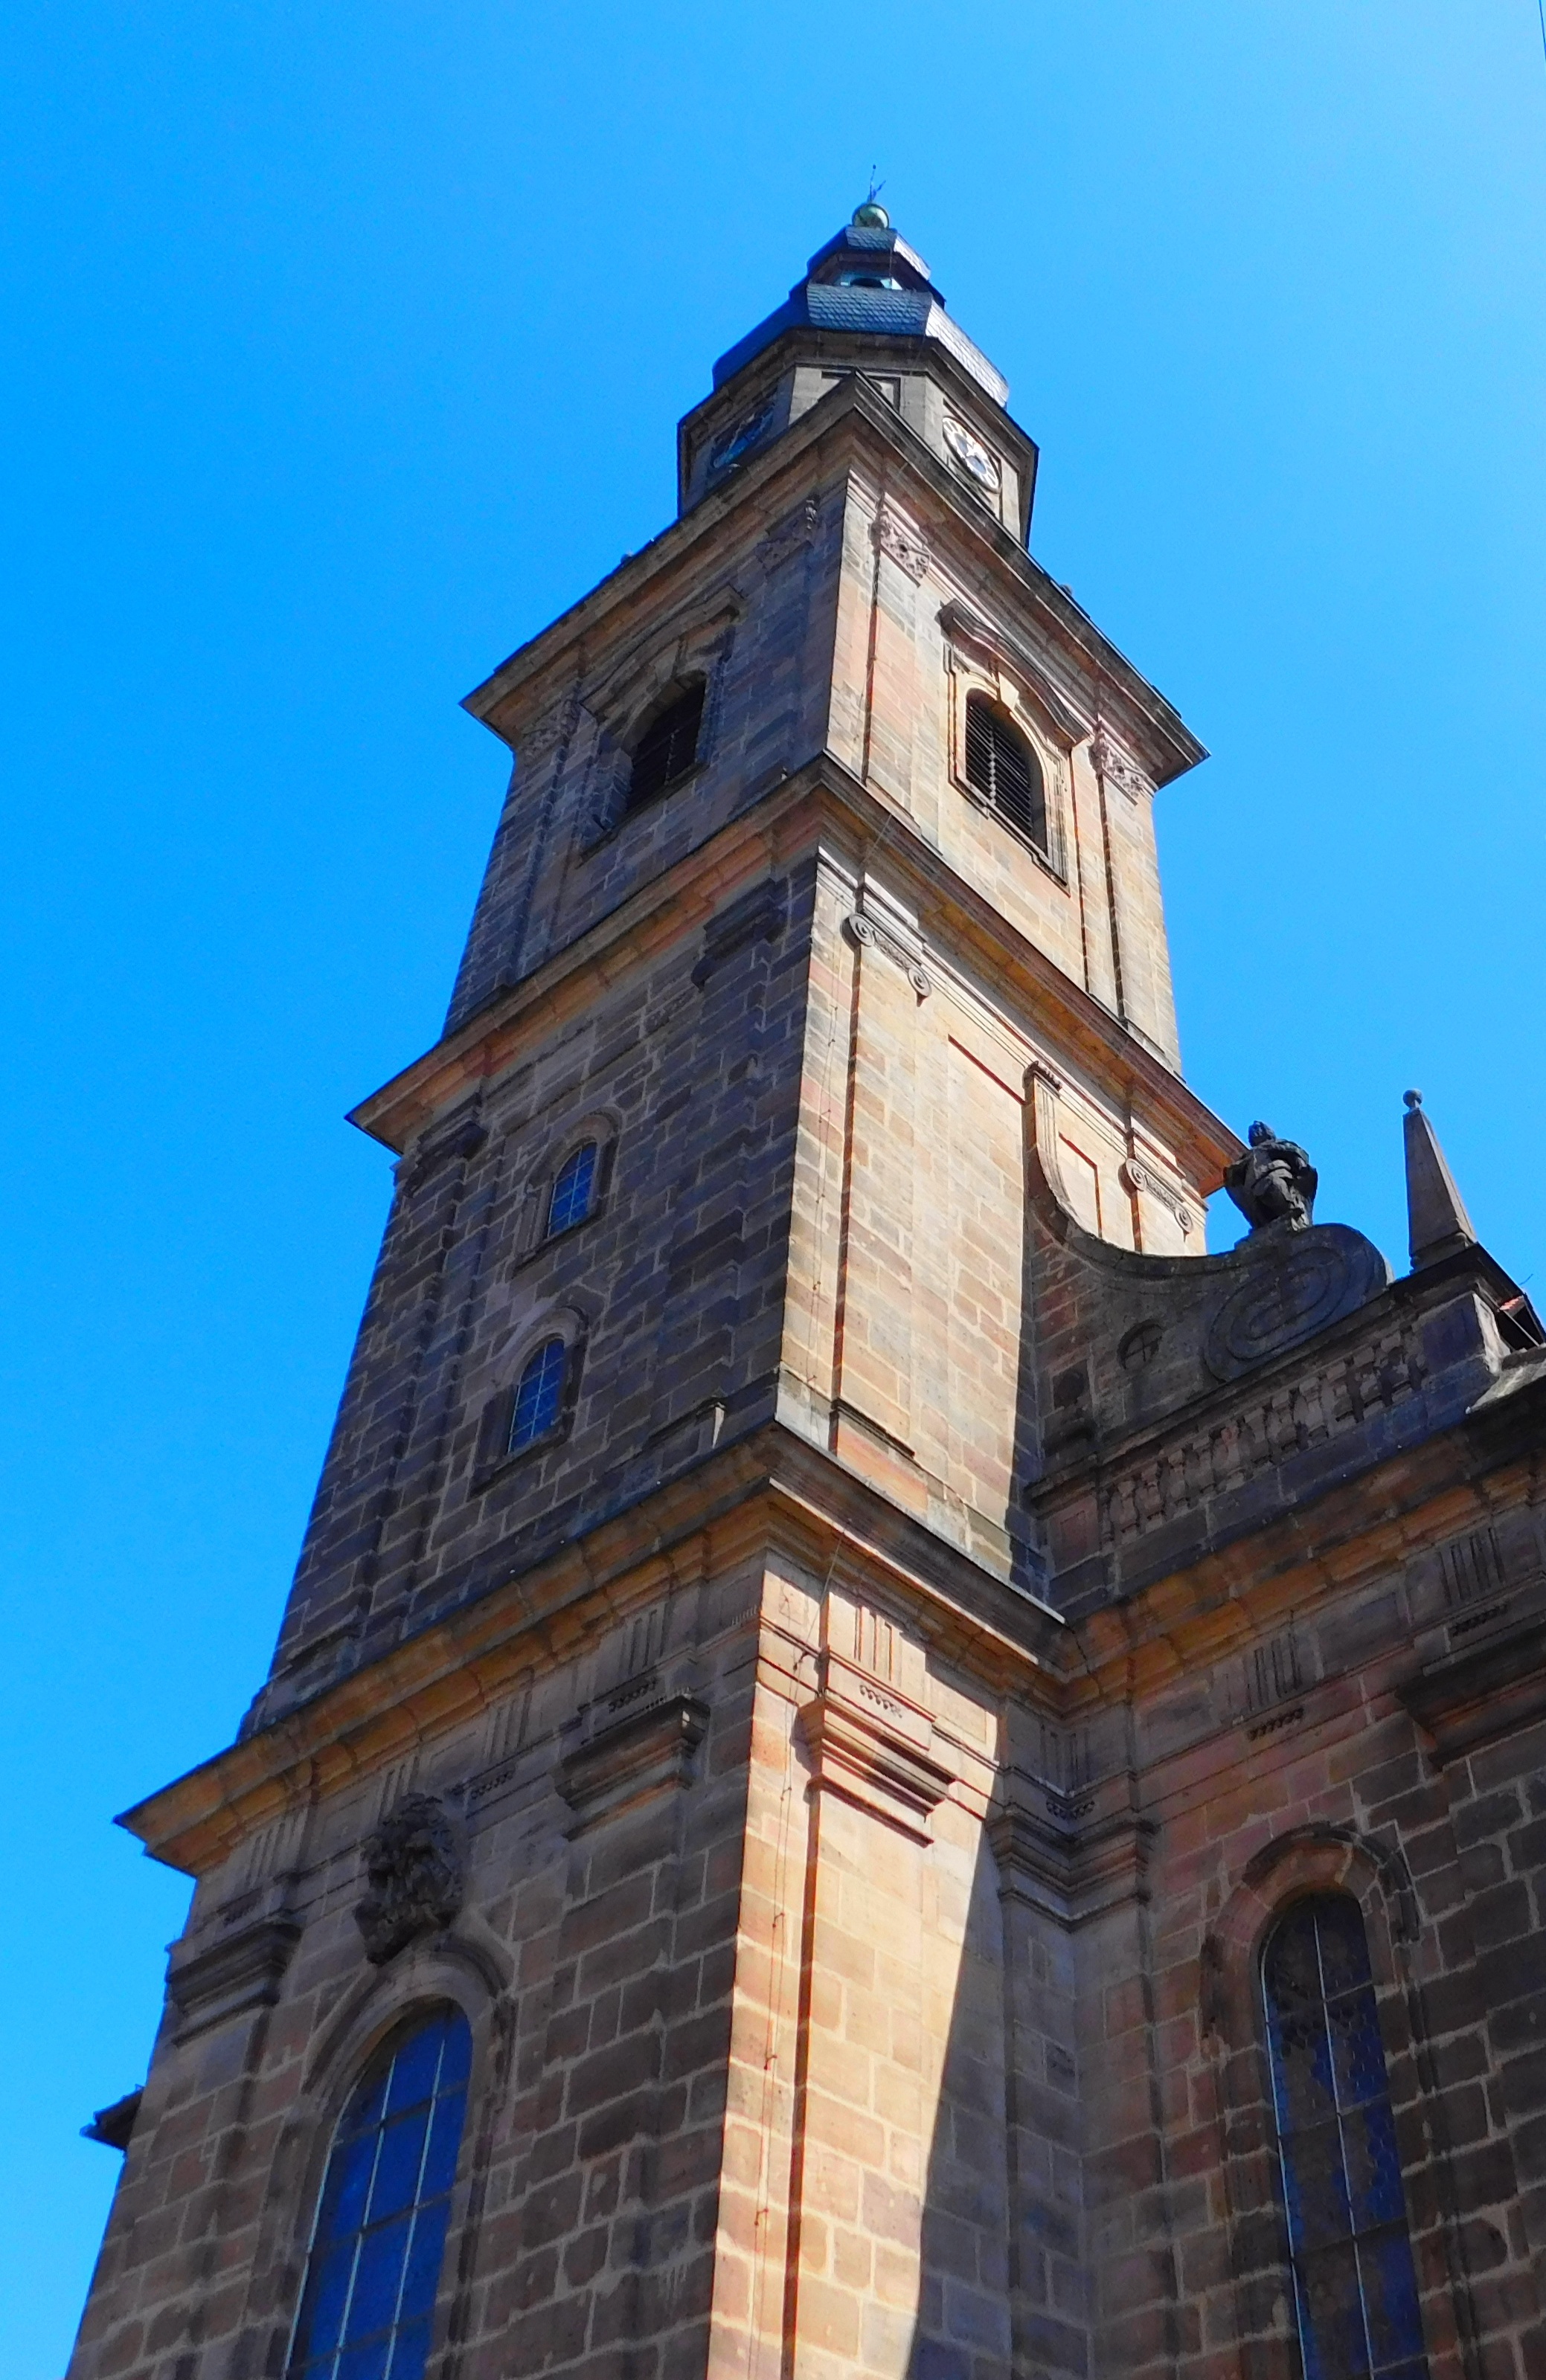
architecture, building, tower, landmark, facade, church, cathedral, christian, place of worship, clock tower, bell tower, spire, faith, steeple, germany, christianity, bavaria, historically, middle franconia, neust dter kirche, acquire neust dter kirche, acquire church